Ngiao rebellion

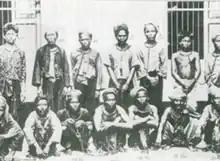
The 16 captured Shan rebels after they were sent to Bangkok for trial

With the death of Sala Po Chai and Phaka Mong, the Shan rebels mostly dispersed. 10 Shan rebels were however executed in Phrae whilst 16 were captured and sent to Bangkok for a trial. Majority of these prisoners faced 9 months to 2 years of imprisonment for their involvement in the Battle of Lampang. Some were sentenced 15 and 12 years.